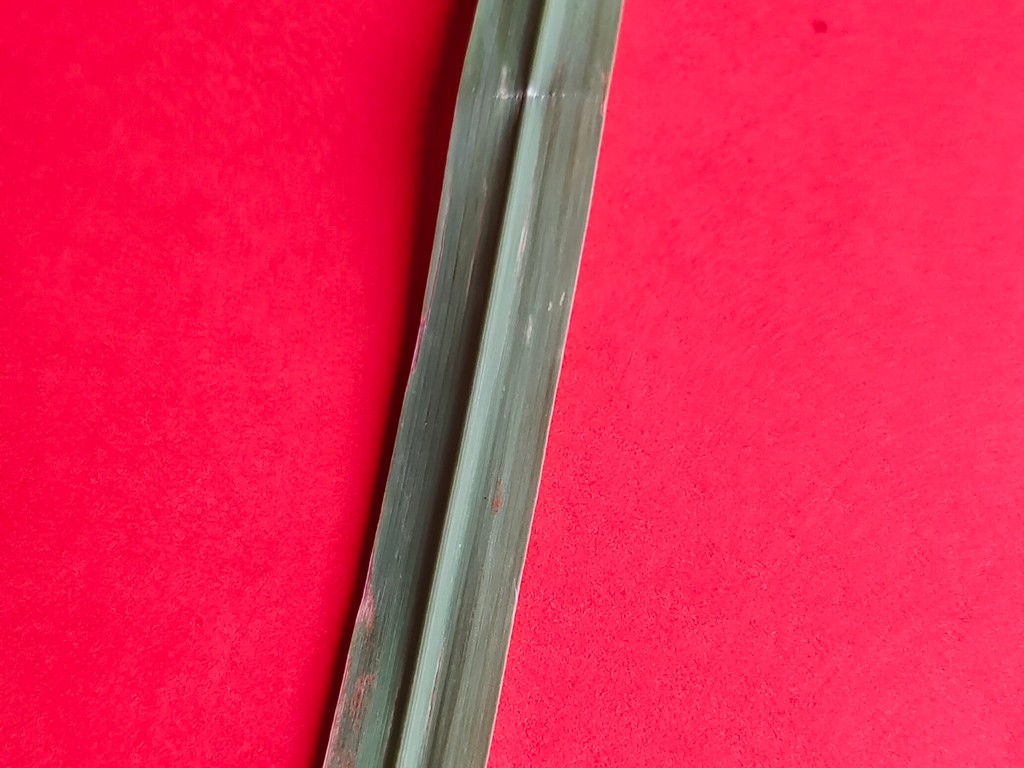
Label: Unhealthy